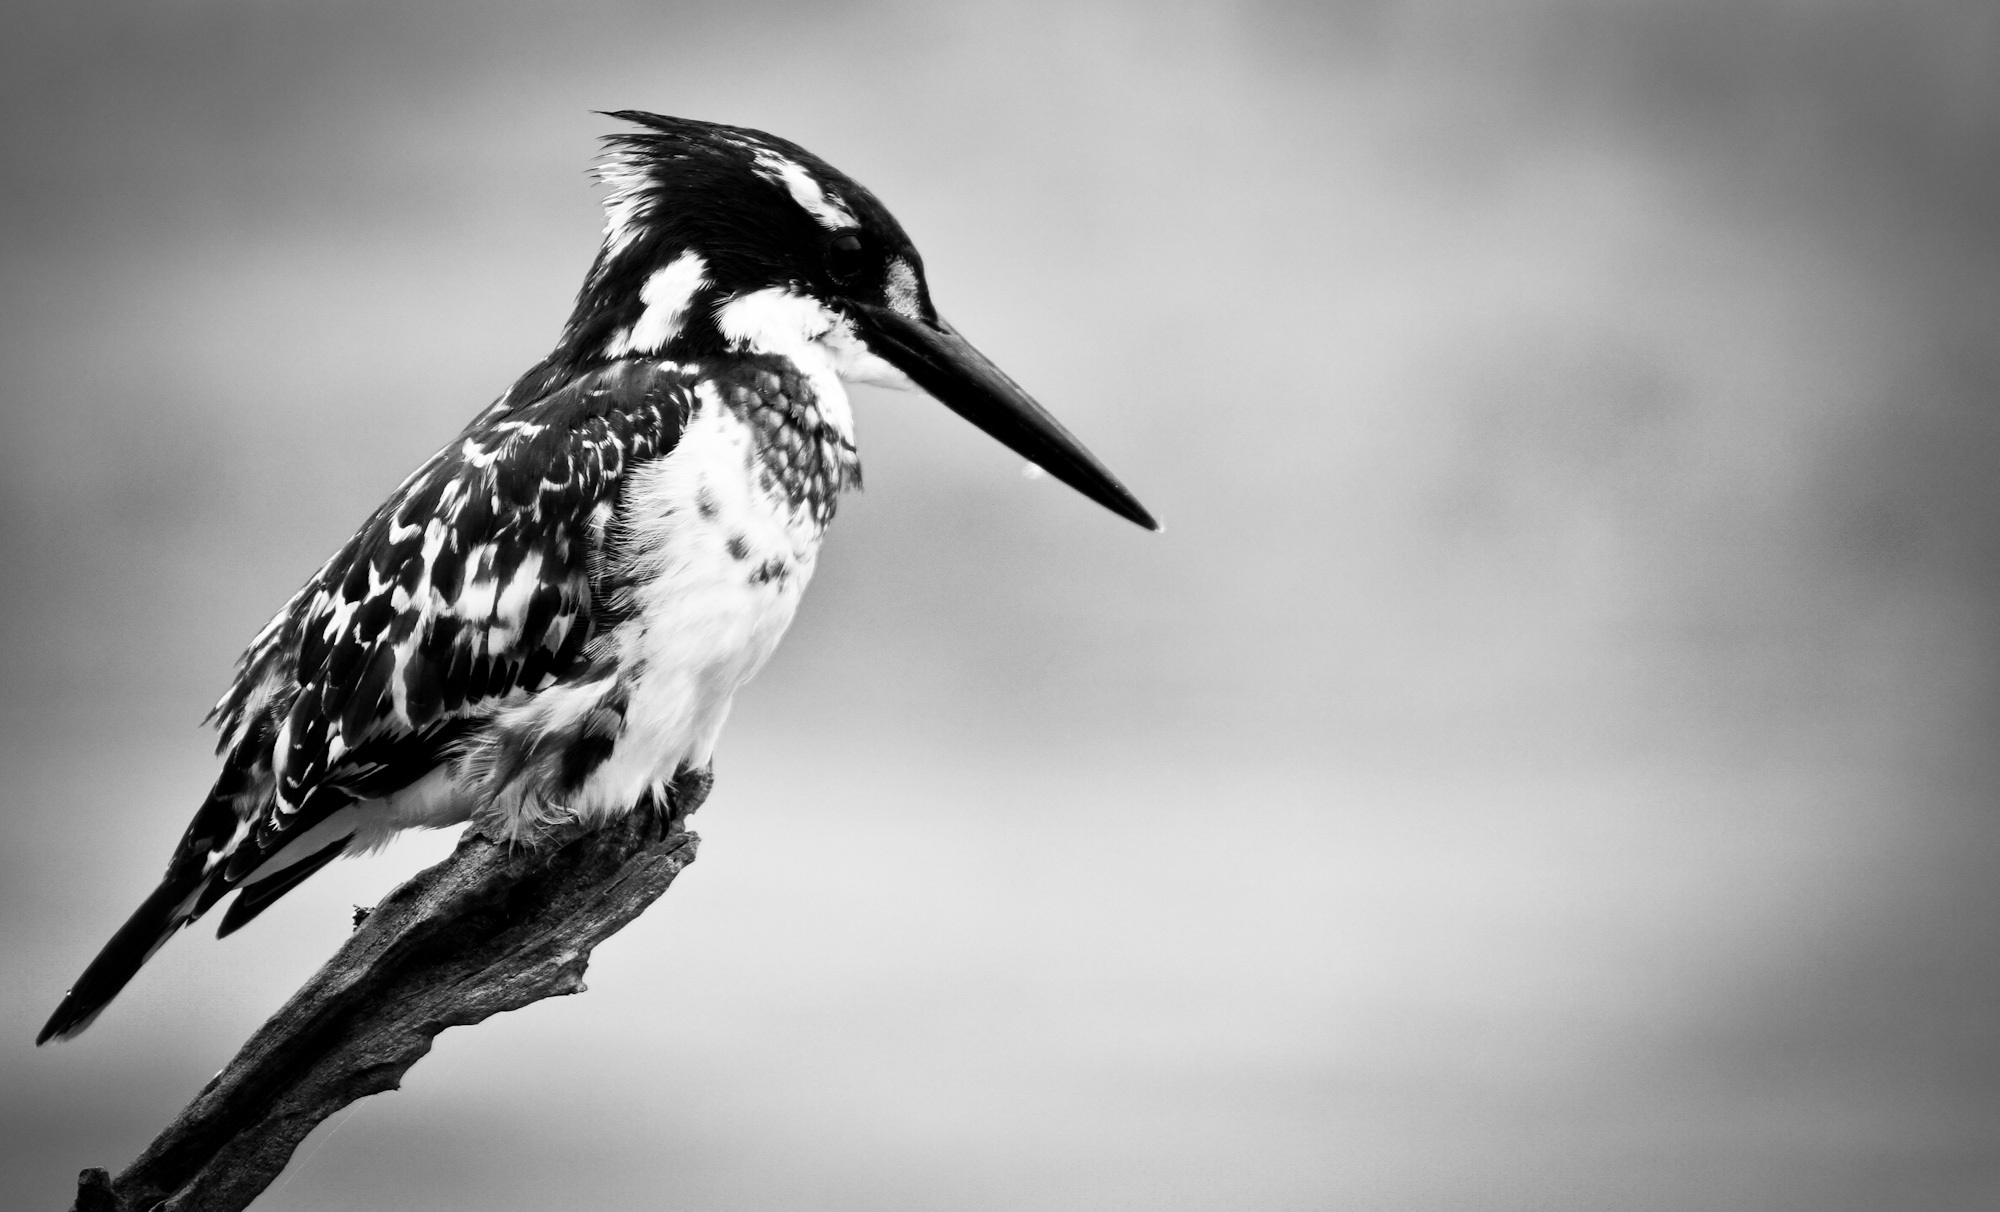
nature, branch, bird, wing, black and white, photography, animal, beak, black, monochrome, fauna, close up, vertebrate, kingfisher, monochrome photography, perching bird